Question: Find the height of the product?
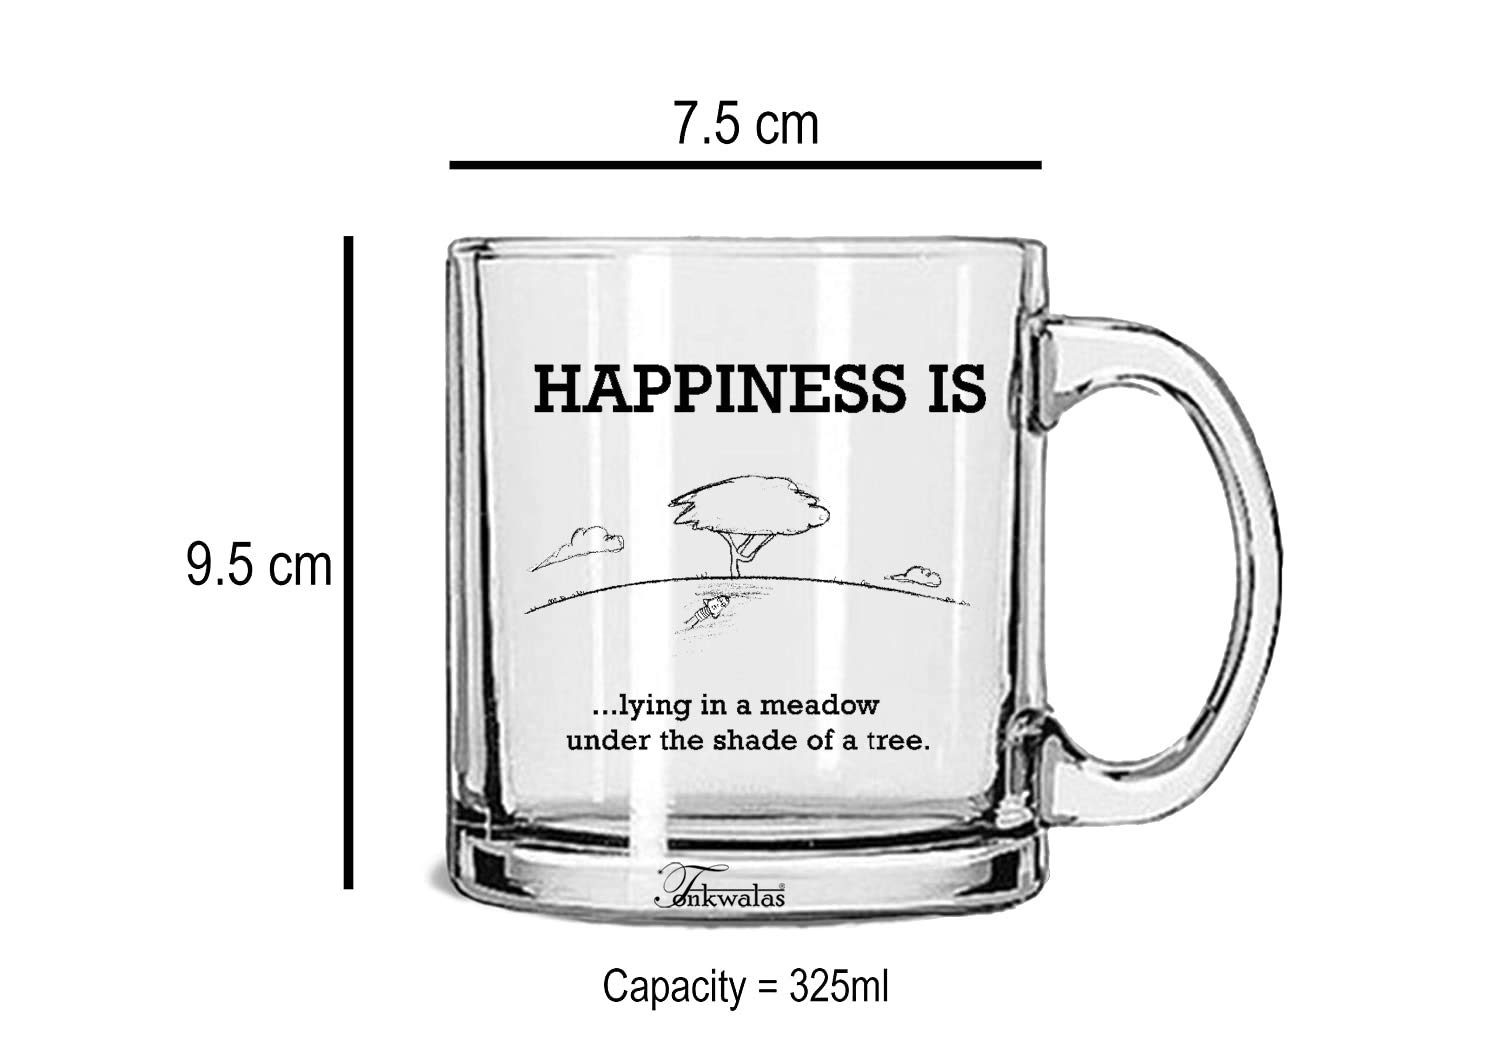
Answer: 9.5 centimetre